Julian calendar

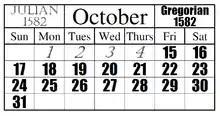
In 1582 when Roman Catholic countries such as Spain adopted the Gregorian calendar, ten days were omitted from the month of October.

While Hipparchus and presumably Sosigenes were aware of the discrepancy, although not of its correct value, it was evidently felt to be of little importance at the time of the Julian reform (46 BC). However, it accumulated significantly over time: the Julian calendar gained a day every 128 years. By 1582, 21 March was ten days out of alignment with the March equinox, the date where it was reckoned to have been in 325, the year of the Council of Nicaea.